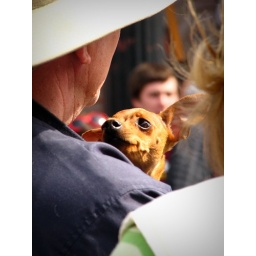
This sweet little puppy seemed nervous in the crowd around a street magician.